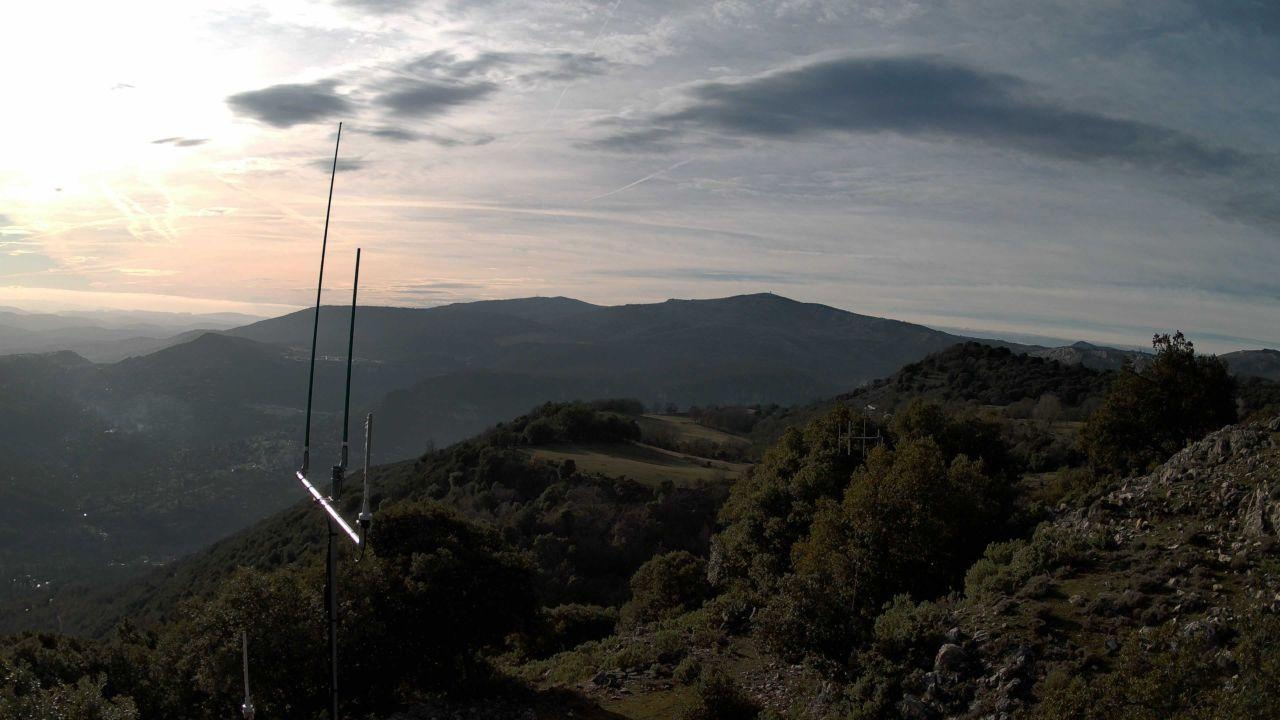
Fire: no
Smoke: yes